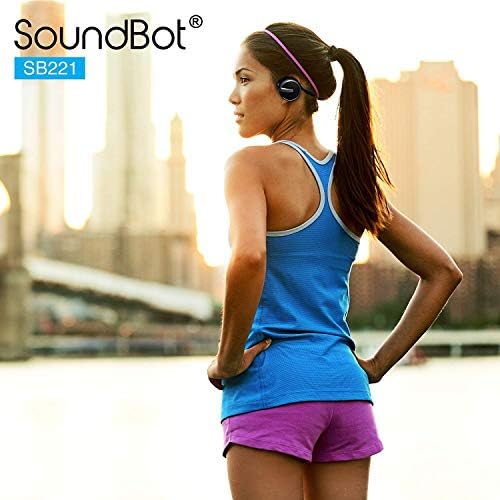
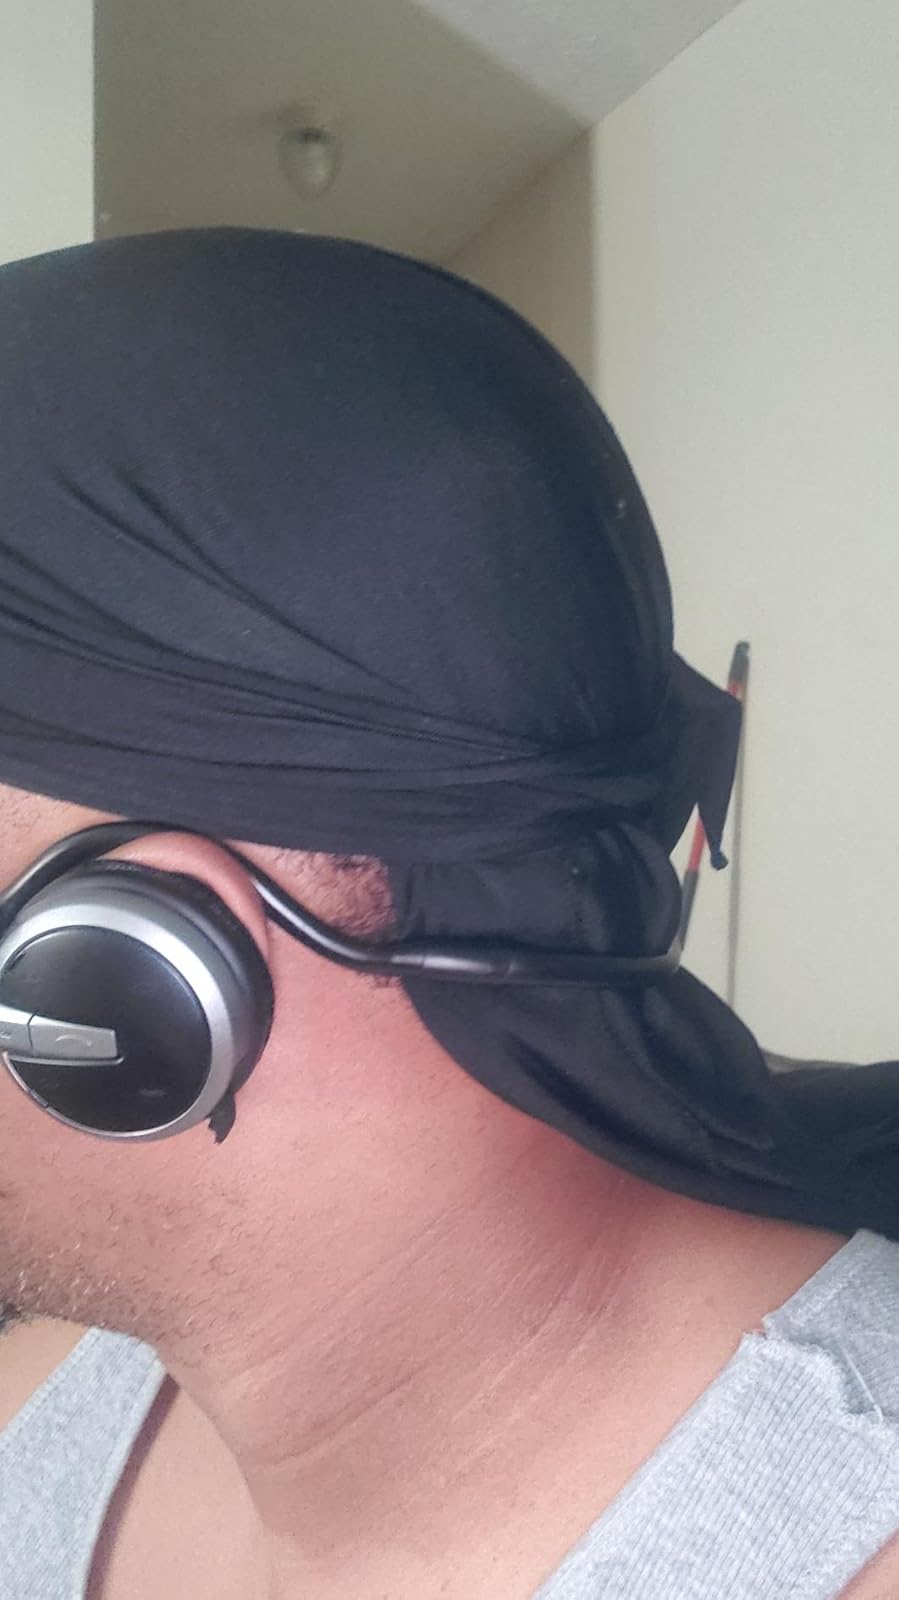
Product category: headphones
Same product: yes